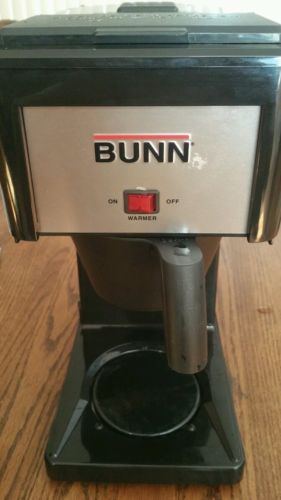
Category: coffee maker